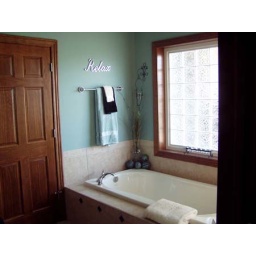
A separate tub area in the master bathroom provides a place for relaxation.